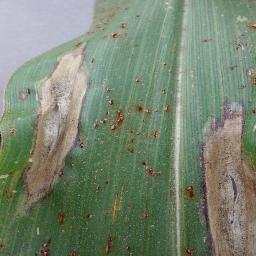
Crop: corn
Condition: (maize)_northern_blight